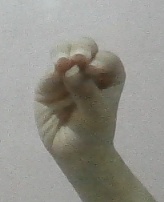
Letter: ha